Sealy, Texas

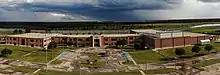
Sealy High School

People who live in Sealy are zoned to schools in Sealy Independent School District. The schools in Sealy ISD are Selman Elementary School or Sealy Elementary (pre-kindergarten to fifth grade), Sealy Junior High School (6–8), and Sealy High School (9–12). All of the schools are in Sealy. Blinn College has a Sealy Campus located along Interstate 10, east of State Highway 36.